Stade de l'Amitié

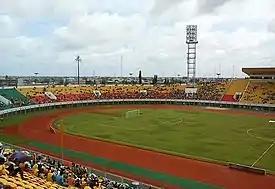
Stade de l'Amitié

Stade de l'Amitie or Friendship Stadium is a multi-purpose stadium in Cotonou, Benin. It is currently used for football matches and also has facilities for athletics. The stadium has a capacity of 35,000 people.